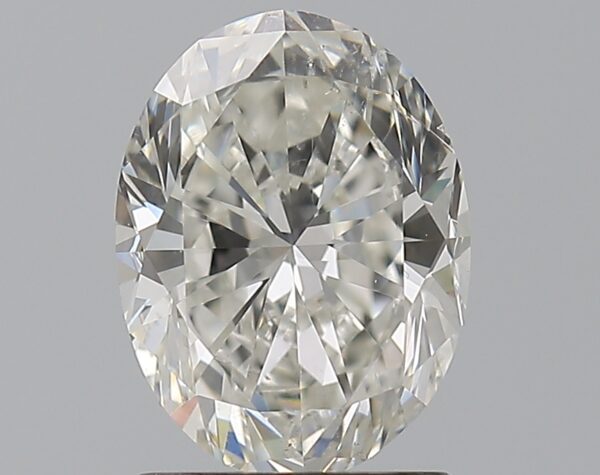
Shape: oval
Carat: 1.5
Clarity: SI1
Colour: I
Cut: GD
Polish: EX
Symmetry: VG
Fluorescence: F
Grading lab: GIA
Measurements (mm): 8.25 x 6.23 x 4.16